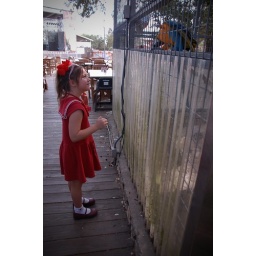
girl in red dress